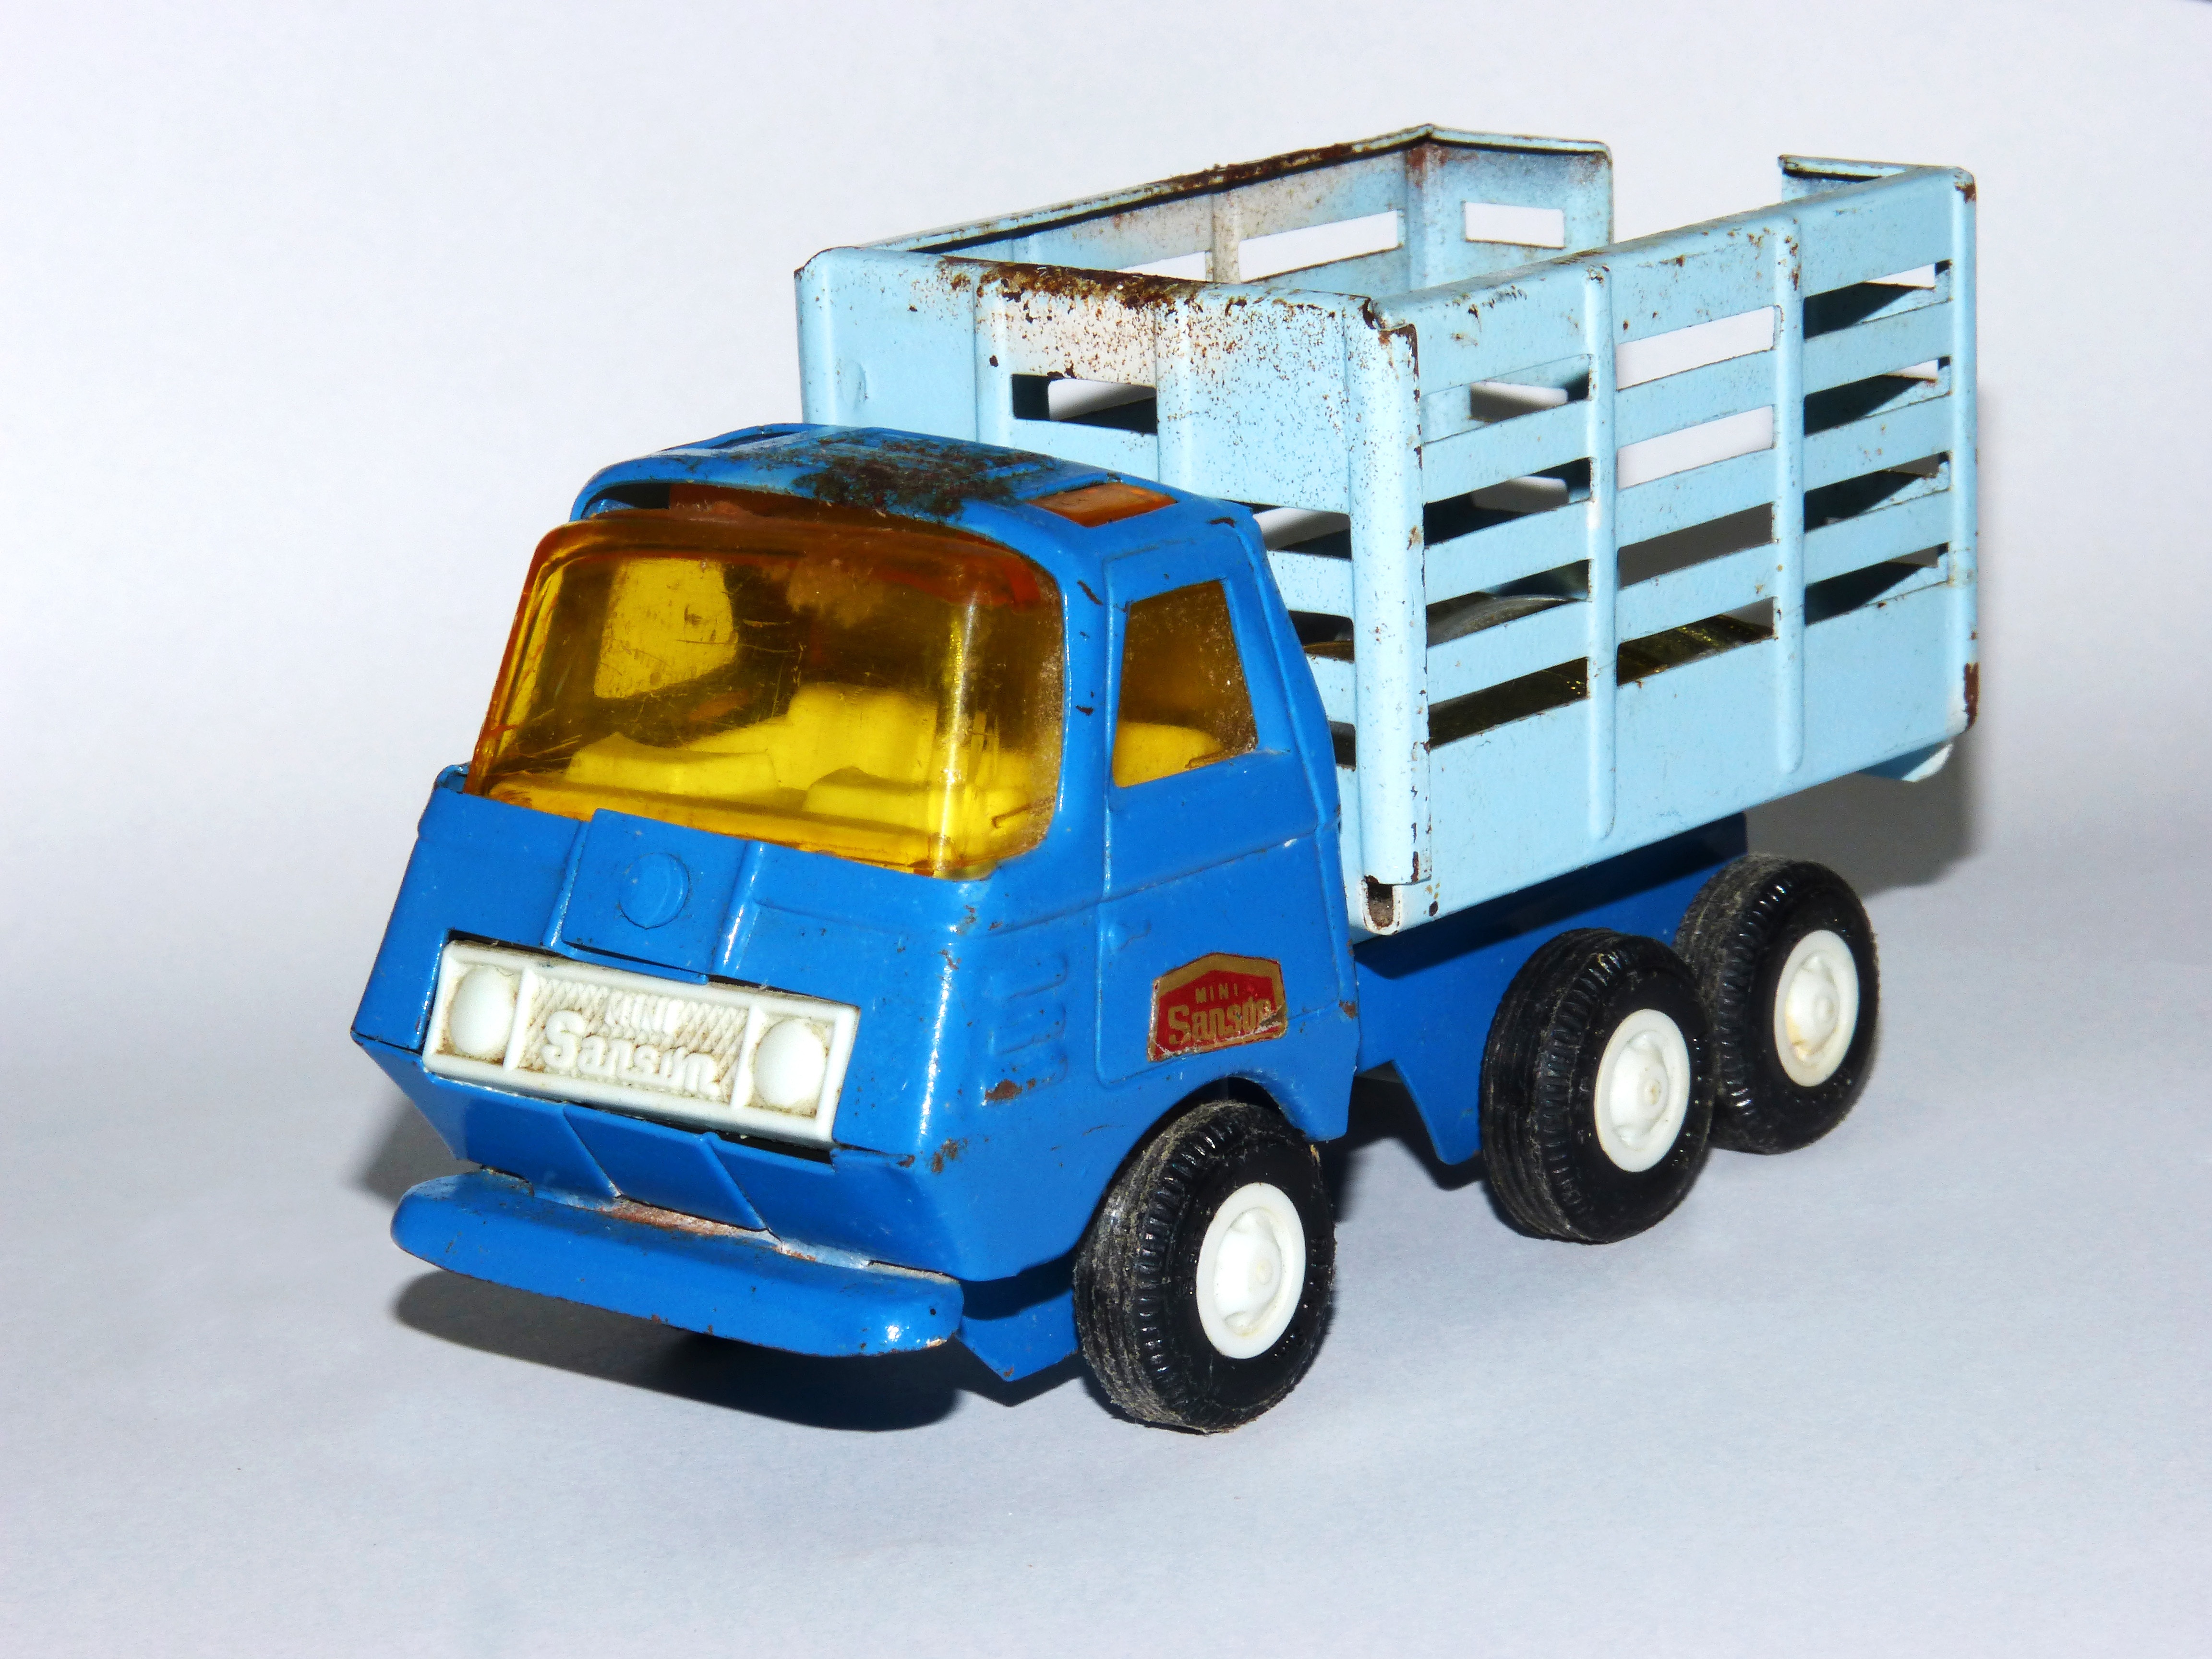
car, vintage, transport, truck, vehicle, toy, model car, land vehicle, toy truck, scale model, antique toy, compact car, light commercial vehicle